George A. Frederick

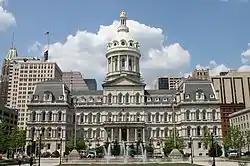
Baltimore City Hall

The commission for the Baltimore City Hall, 100 Holiday Street, was awarded after a design competition to Frederick, a complete unknown and not quite twenty, in the fateful year 1860. The Civil War intervened, and construction finally got under way in 1867. Frederick's design looked to the new additions to the Palais du Louvre, completed under Hector Lefuel in 1857, and well publicized to professionals and architects alike through engravings, lithographs and description; its high Mansard roofs, bold corner pavilions, richly framed dormers are reflected in Frederick's City Hall, above which rises the central dome, high, above an interior rotunda high. Twin interior courts provided every room with natural light.